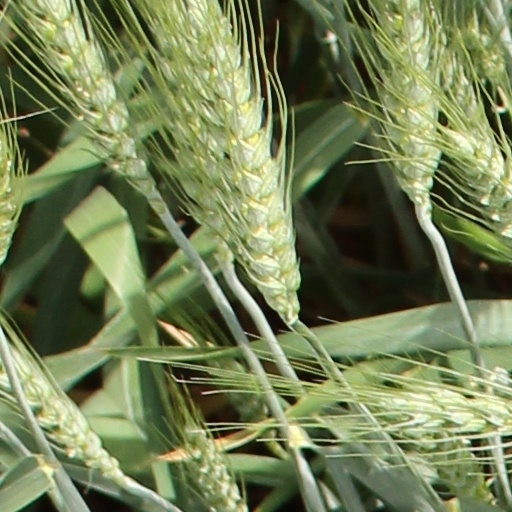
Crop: wheat